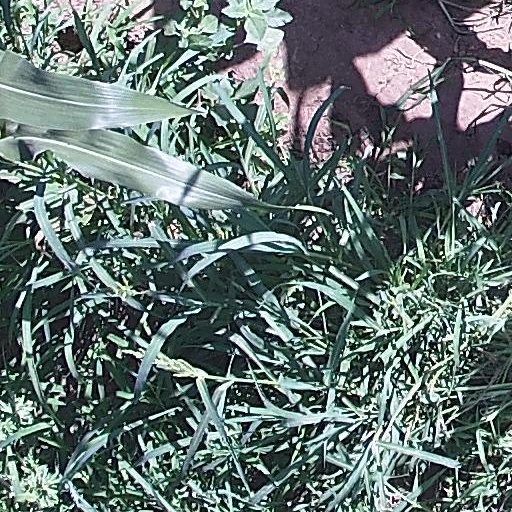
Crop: maize; corn